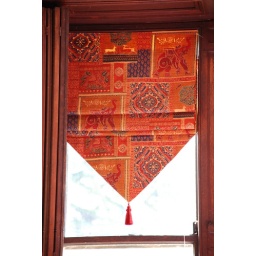
A blind created to fit into windows in a lsited building.